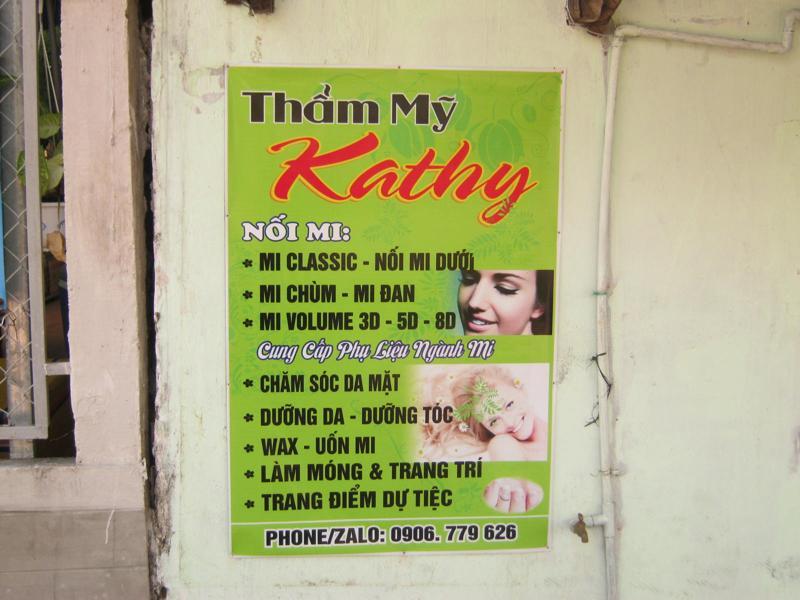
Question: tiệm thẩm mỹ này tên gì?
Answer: tiệm thẩm mỹ này tên kathy